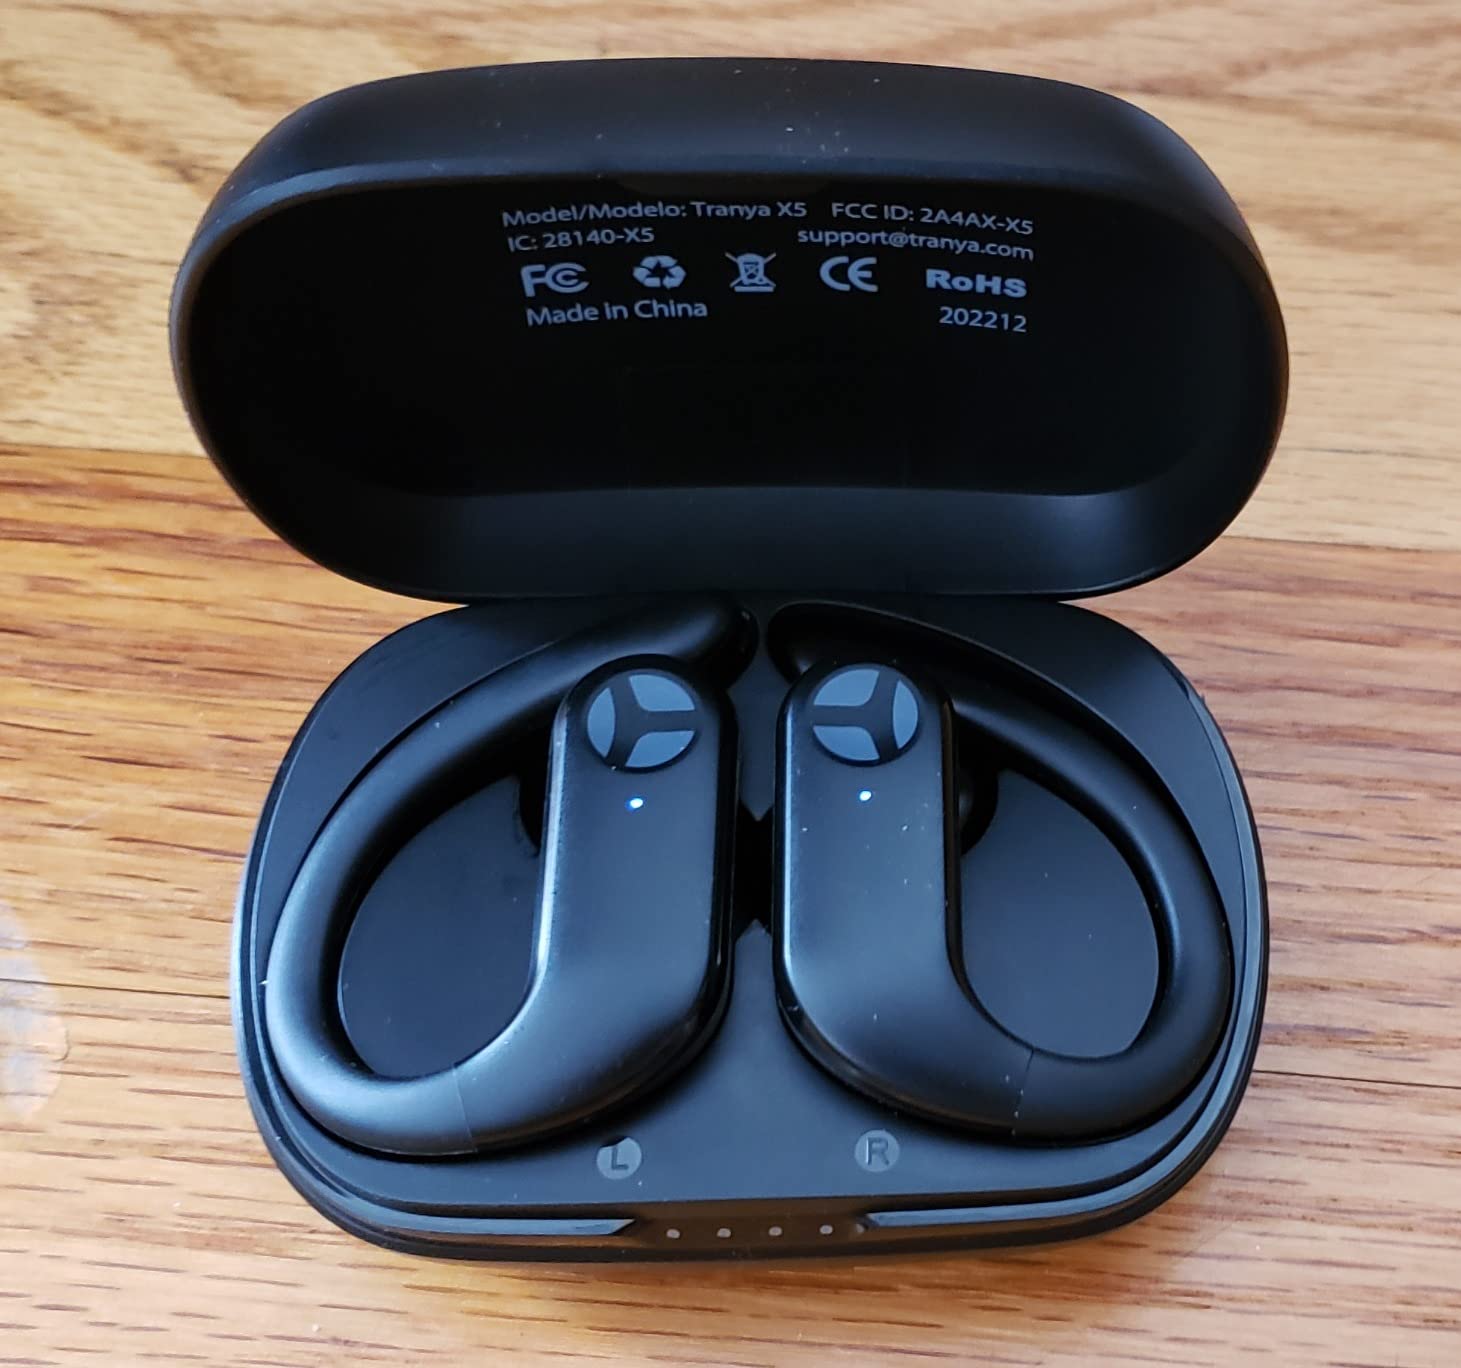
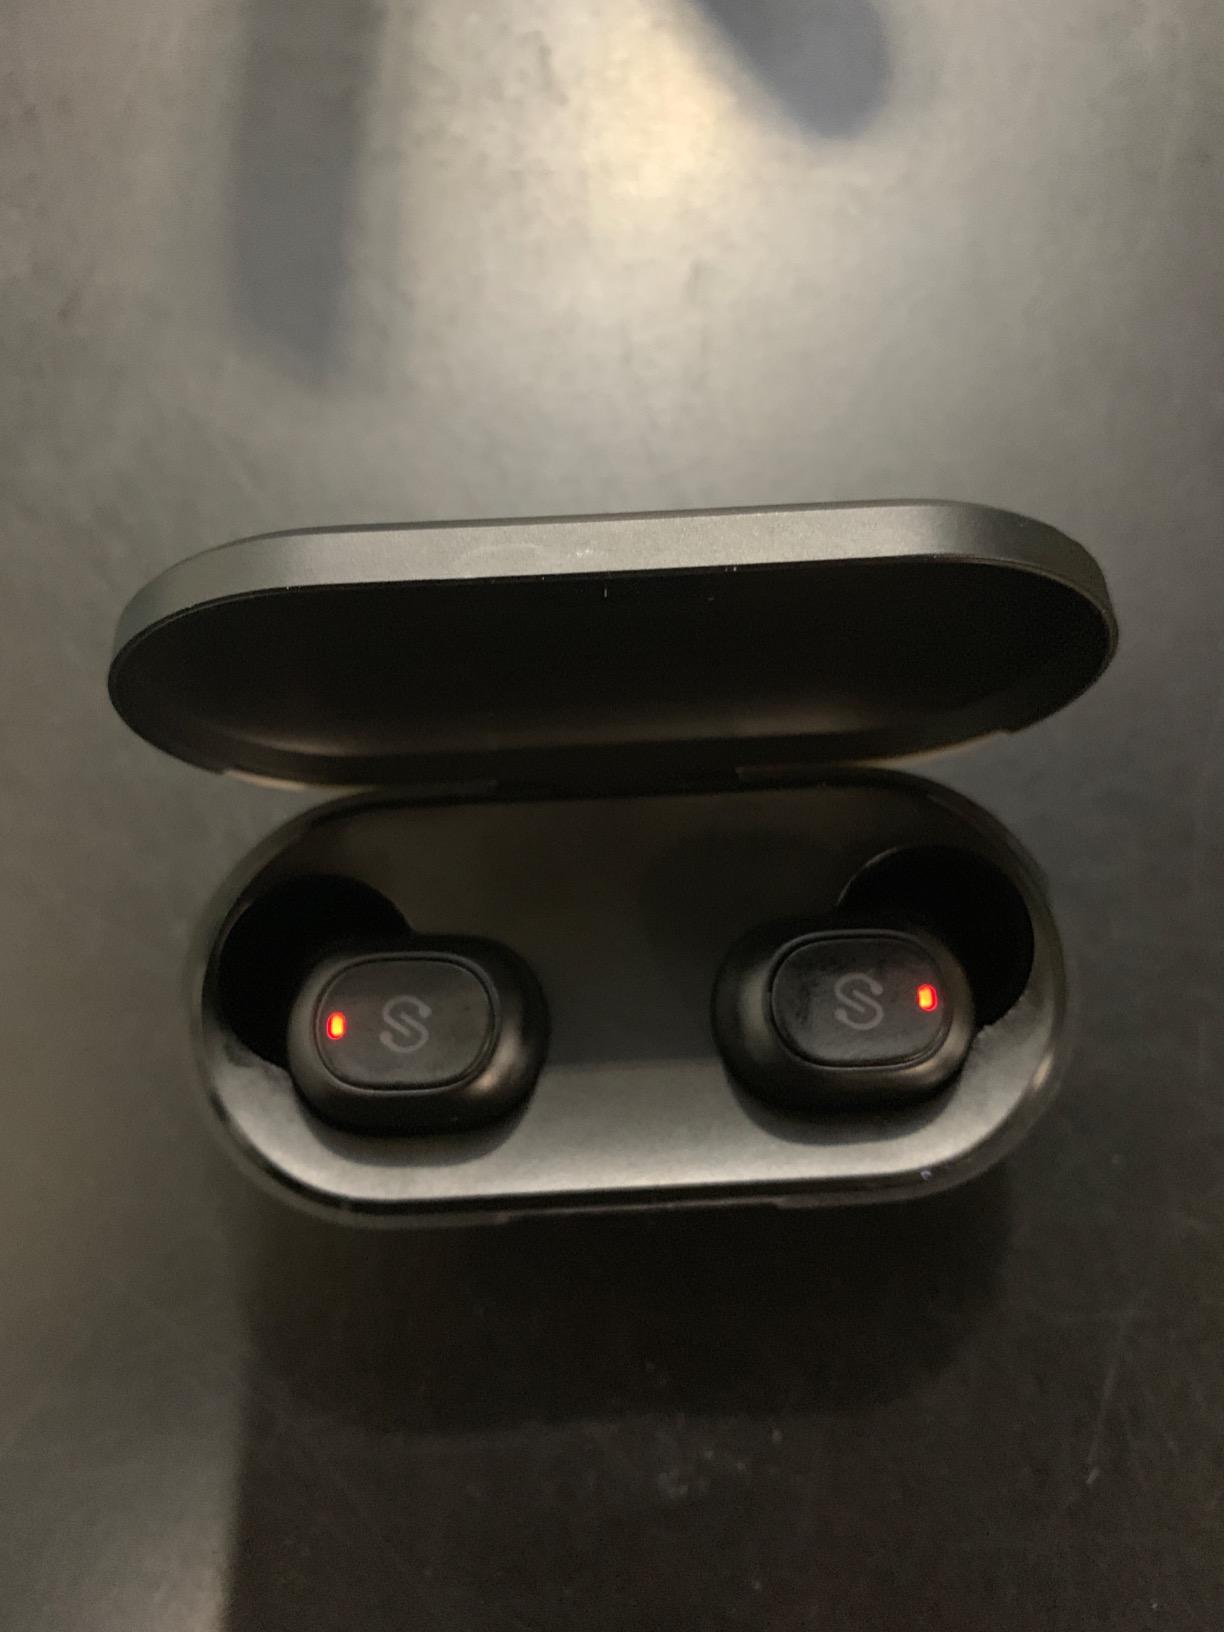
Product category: earbuds
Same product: no